Abadan building collapse

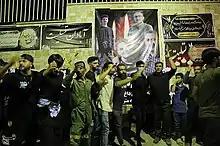
Mourners at the home of a victim on 31 May 2022

Demonstrations across Khuzestan province and various cities throughout Iran occurred in the week following the building collapse, which had combined with several weeks of ongoing demonstrations over rising food costs. BBC News and Reuters news agency have reported that protestors have blamed the incident on government negligence and graft and chanted slogans targeted at government officials including Supreme Leader Ayatollah Ali Khamenei. In contrast, Iranian authorities have blamed the collapse on "local corruption and lax safety standards."